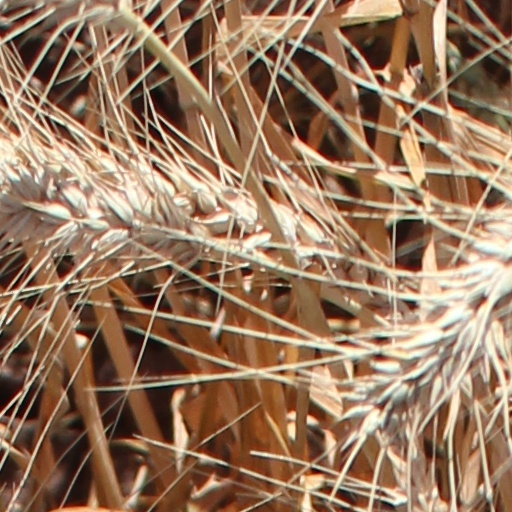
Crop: wheat